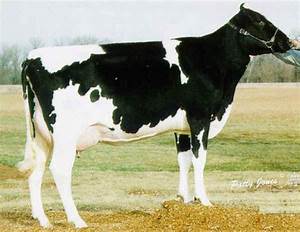
Label: cow